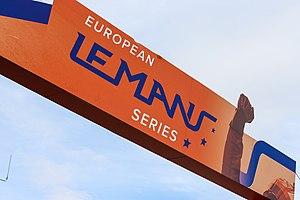
Les 4 Heures de Silverstone 2019, disputées le 31 août 2018 sur le Circuit de Silverstone dans le cadre de la manche du Championnat du monde d'endurance FIA 2019-2020, les 4 Heures de Silverstone, a été la quatrième manche de l'European Le Mans Series 2019.